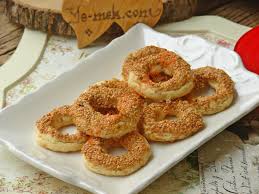
Yemek: simit